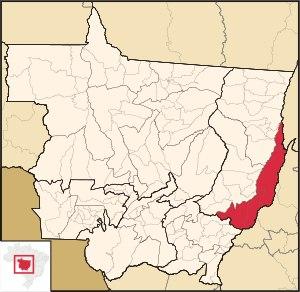
La microrégion du Médio Araguaia est l'une des trois microrégions qui subdivisent le nord-est de l'État du Mato Grosso au Brésil.